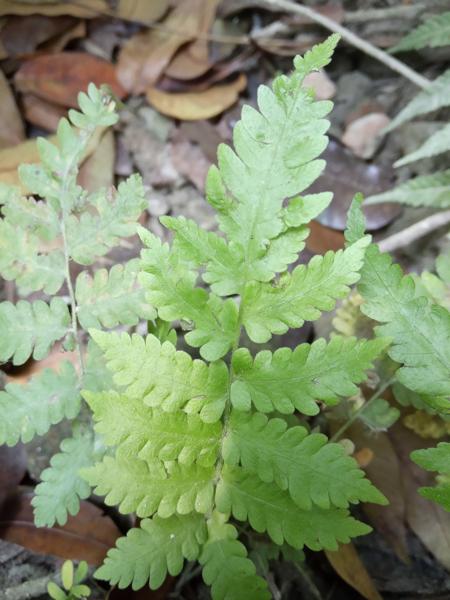
Weed species: Pteris vittata